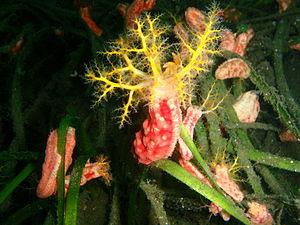
Les Holothuries sont une classe d'animaux marins de l'embranchement des échinodermes au corps mou et oblong, et possédant un cercle de tentacules autour de la bouche. Elles sont aussi appelées concombres de mer ou bêches de mer, et possèdent une grande diversité de sobriquets sur les différentes côtes.
Les Dendrochirotida sont un ordre d'animaux marins de la classe des holothuries.
Les Cucumariidae sont une famille d'holothuries de l'ordre des Dendrochirotida.